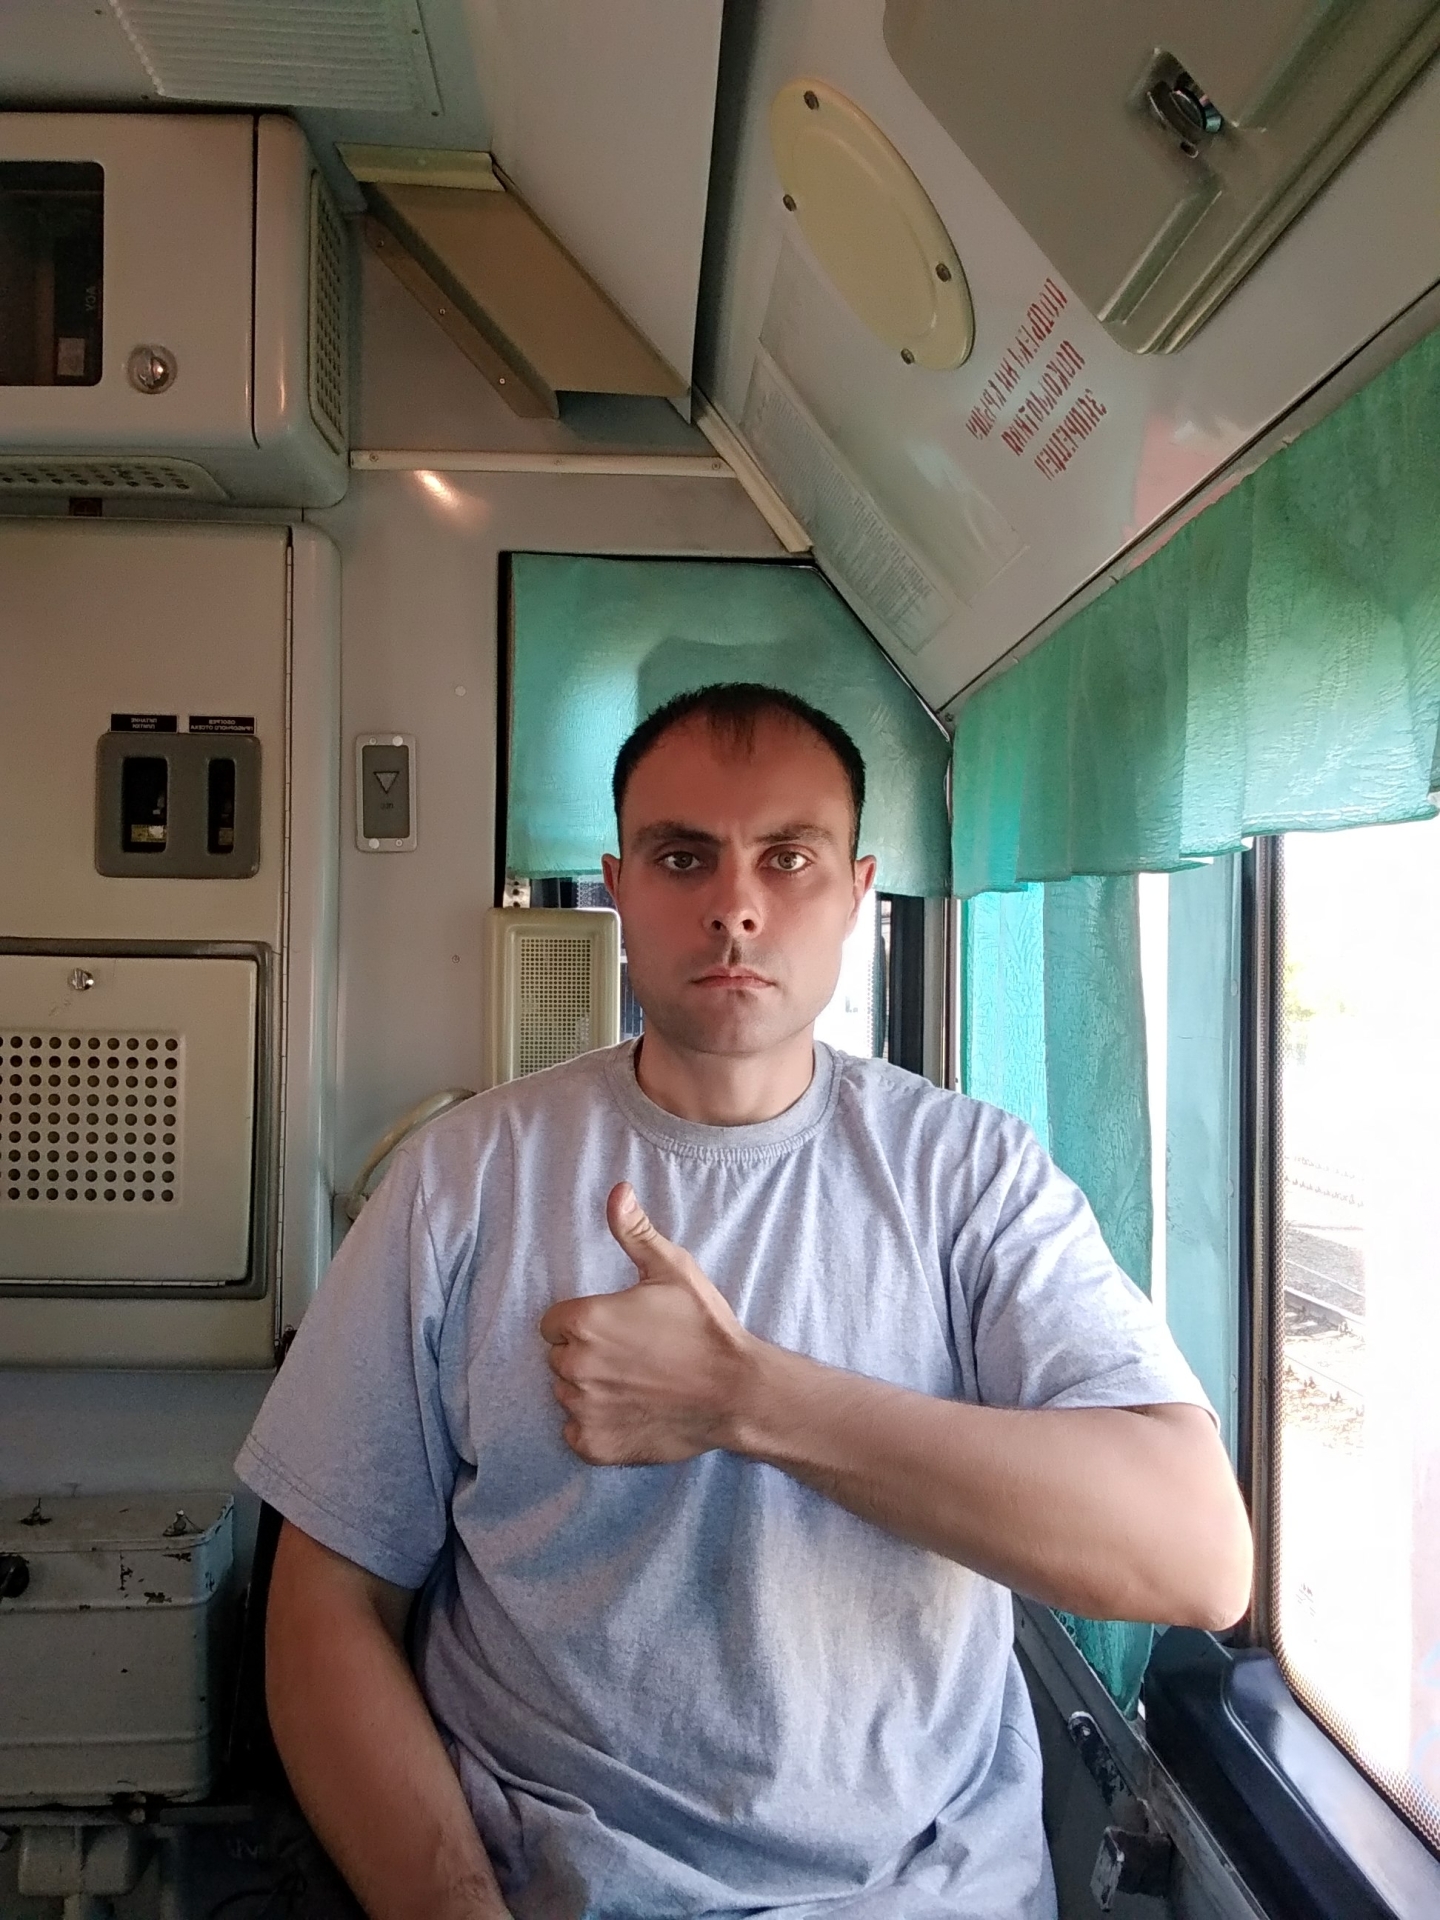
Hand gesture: like